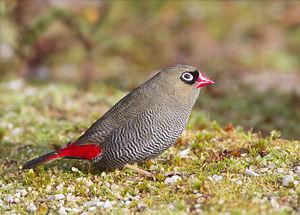
Le Diamant queue-de-feu, dit aussi Diamant à queue-de-feu, est une espèce de passereaux placée dans la famille des Estrildidae.